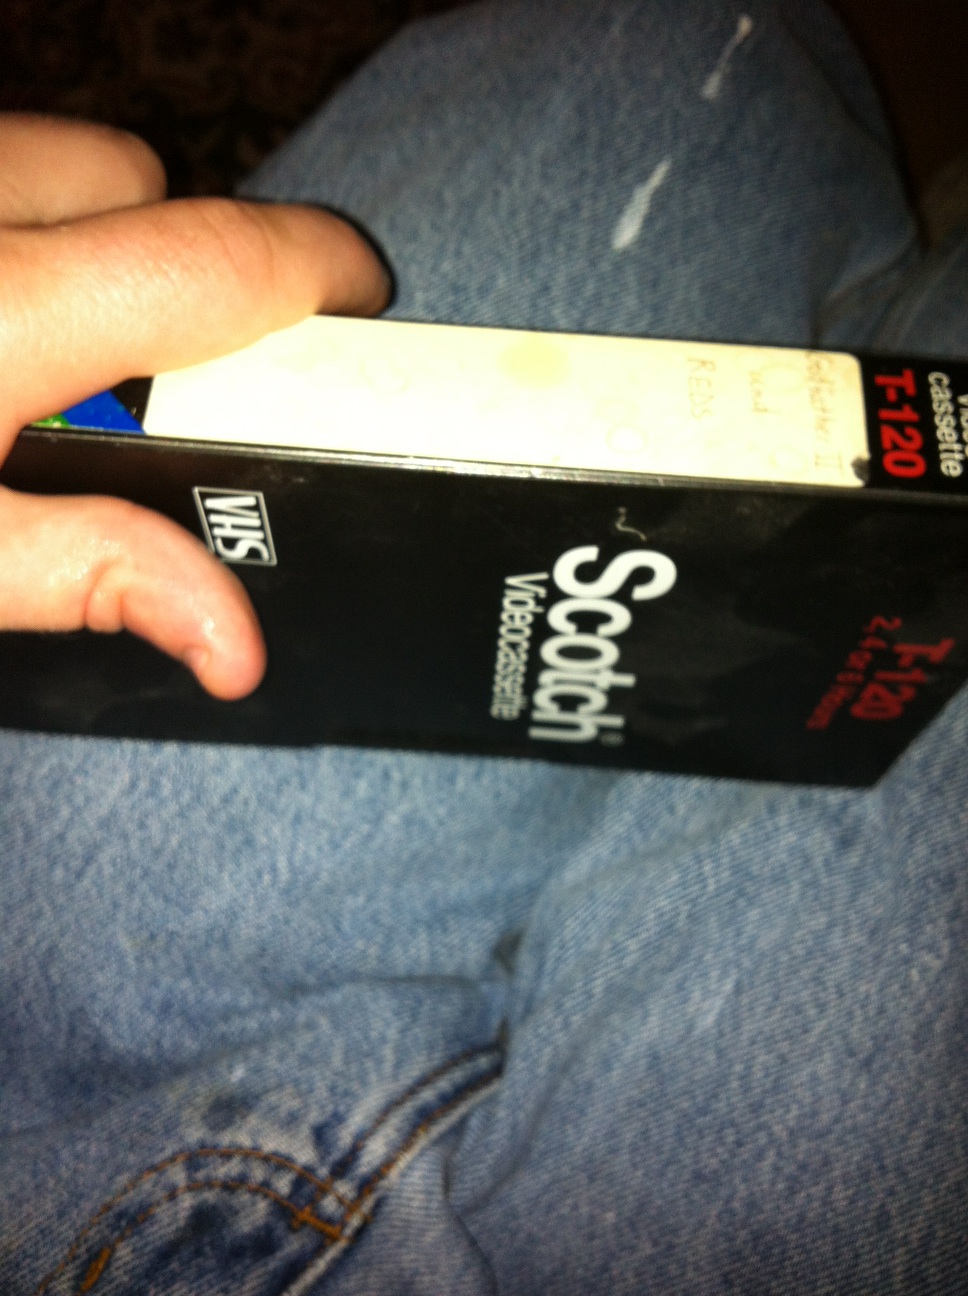Question: What is this?
Answer: vhs tape